Neptun (radar)

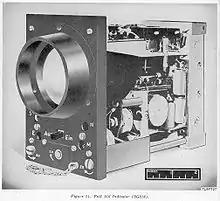
Display device of FuG 218 Neptun

Transceiving antennas used for on twin-engined night fighters usually used a (stag's antlers) eight-dipole array with shorter elements than the previous 90 MHz SN-2 radar had used or as an experimental fitment, the 90°-crossed twin-element set Yagi based single-mast-mounted array.